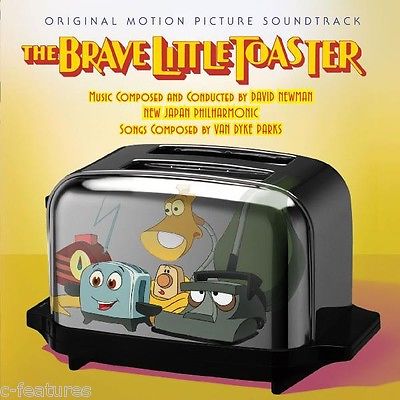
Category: toaster